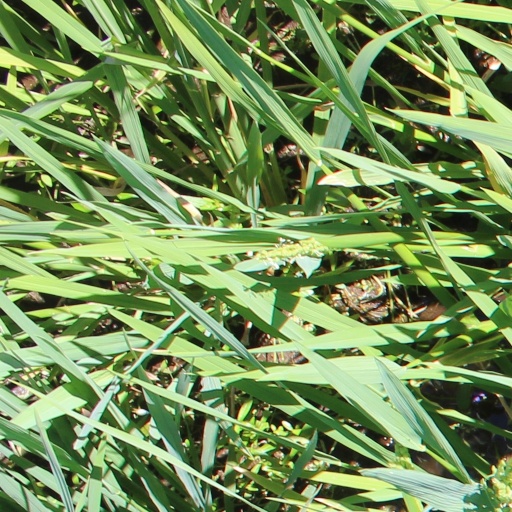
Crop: rice